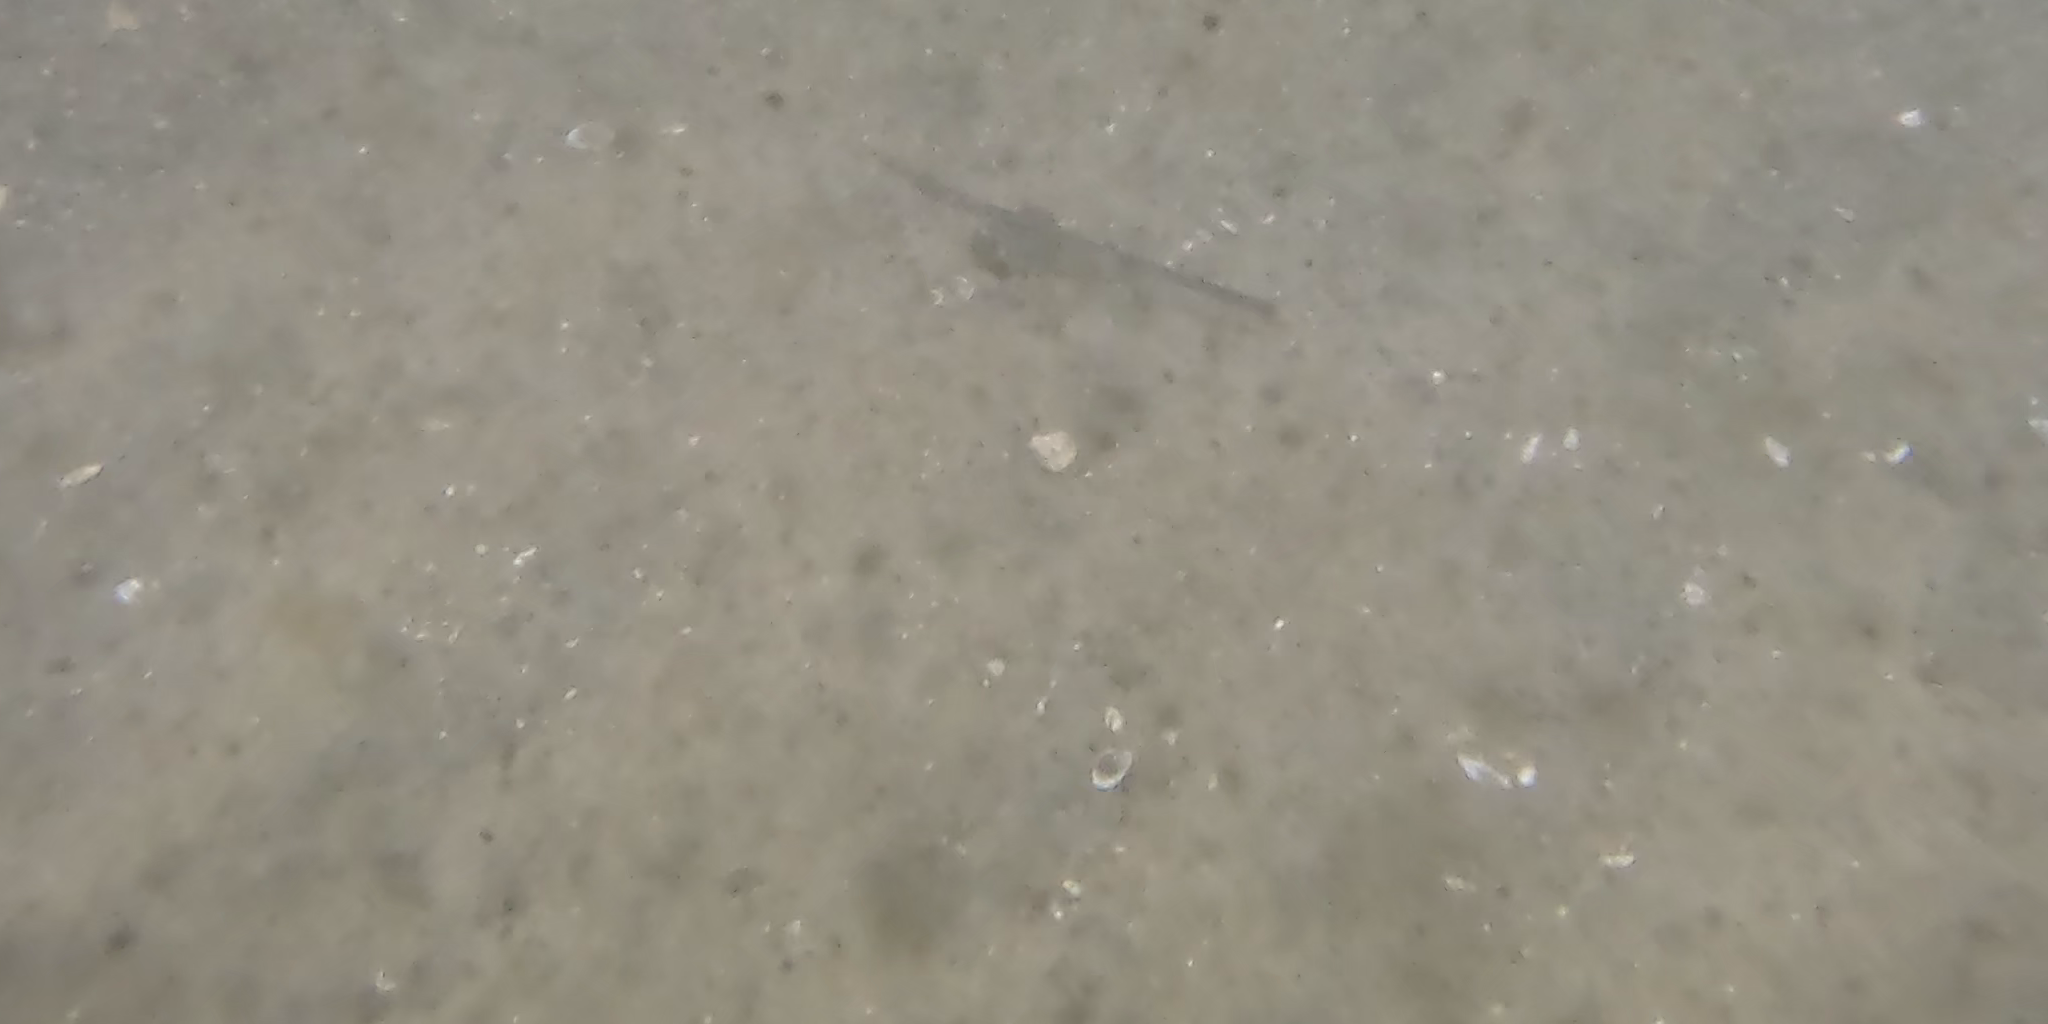
Seabed habitat: sand